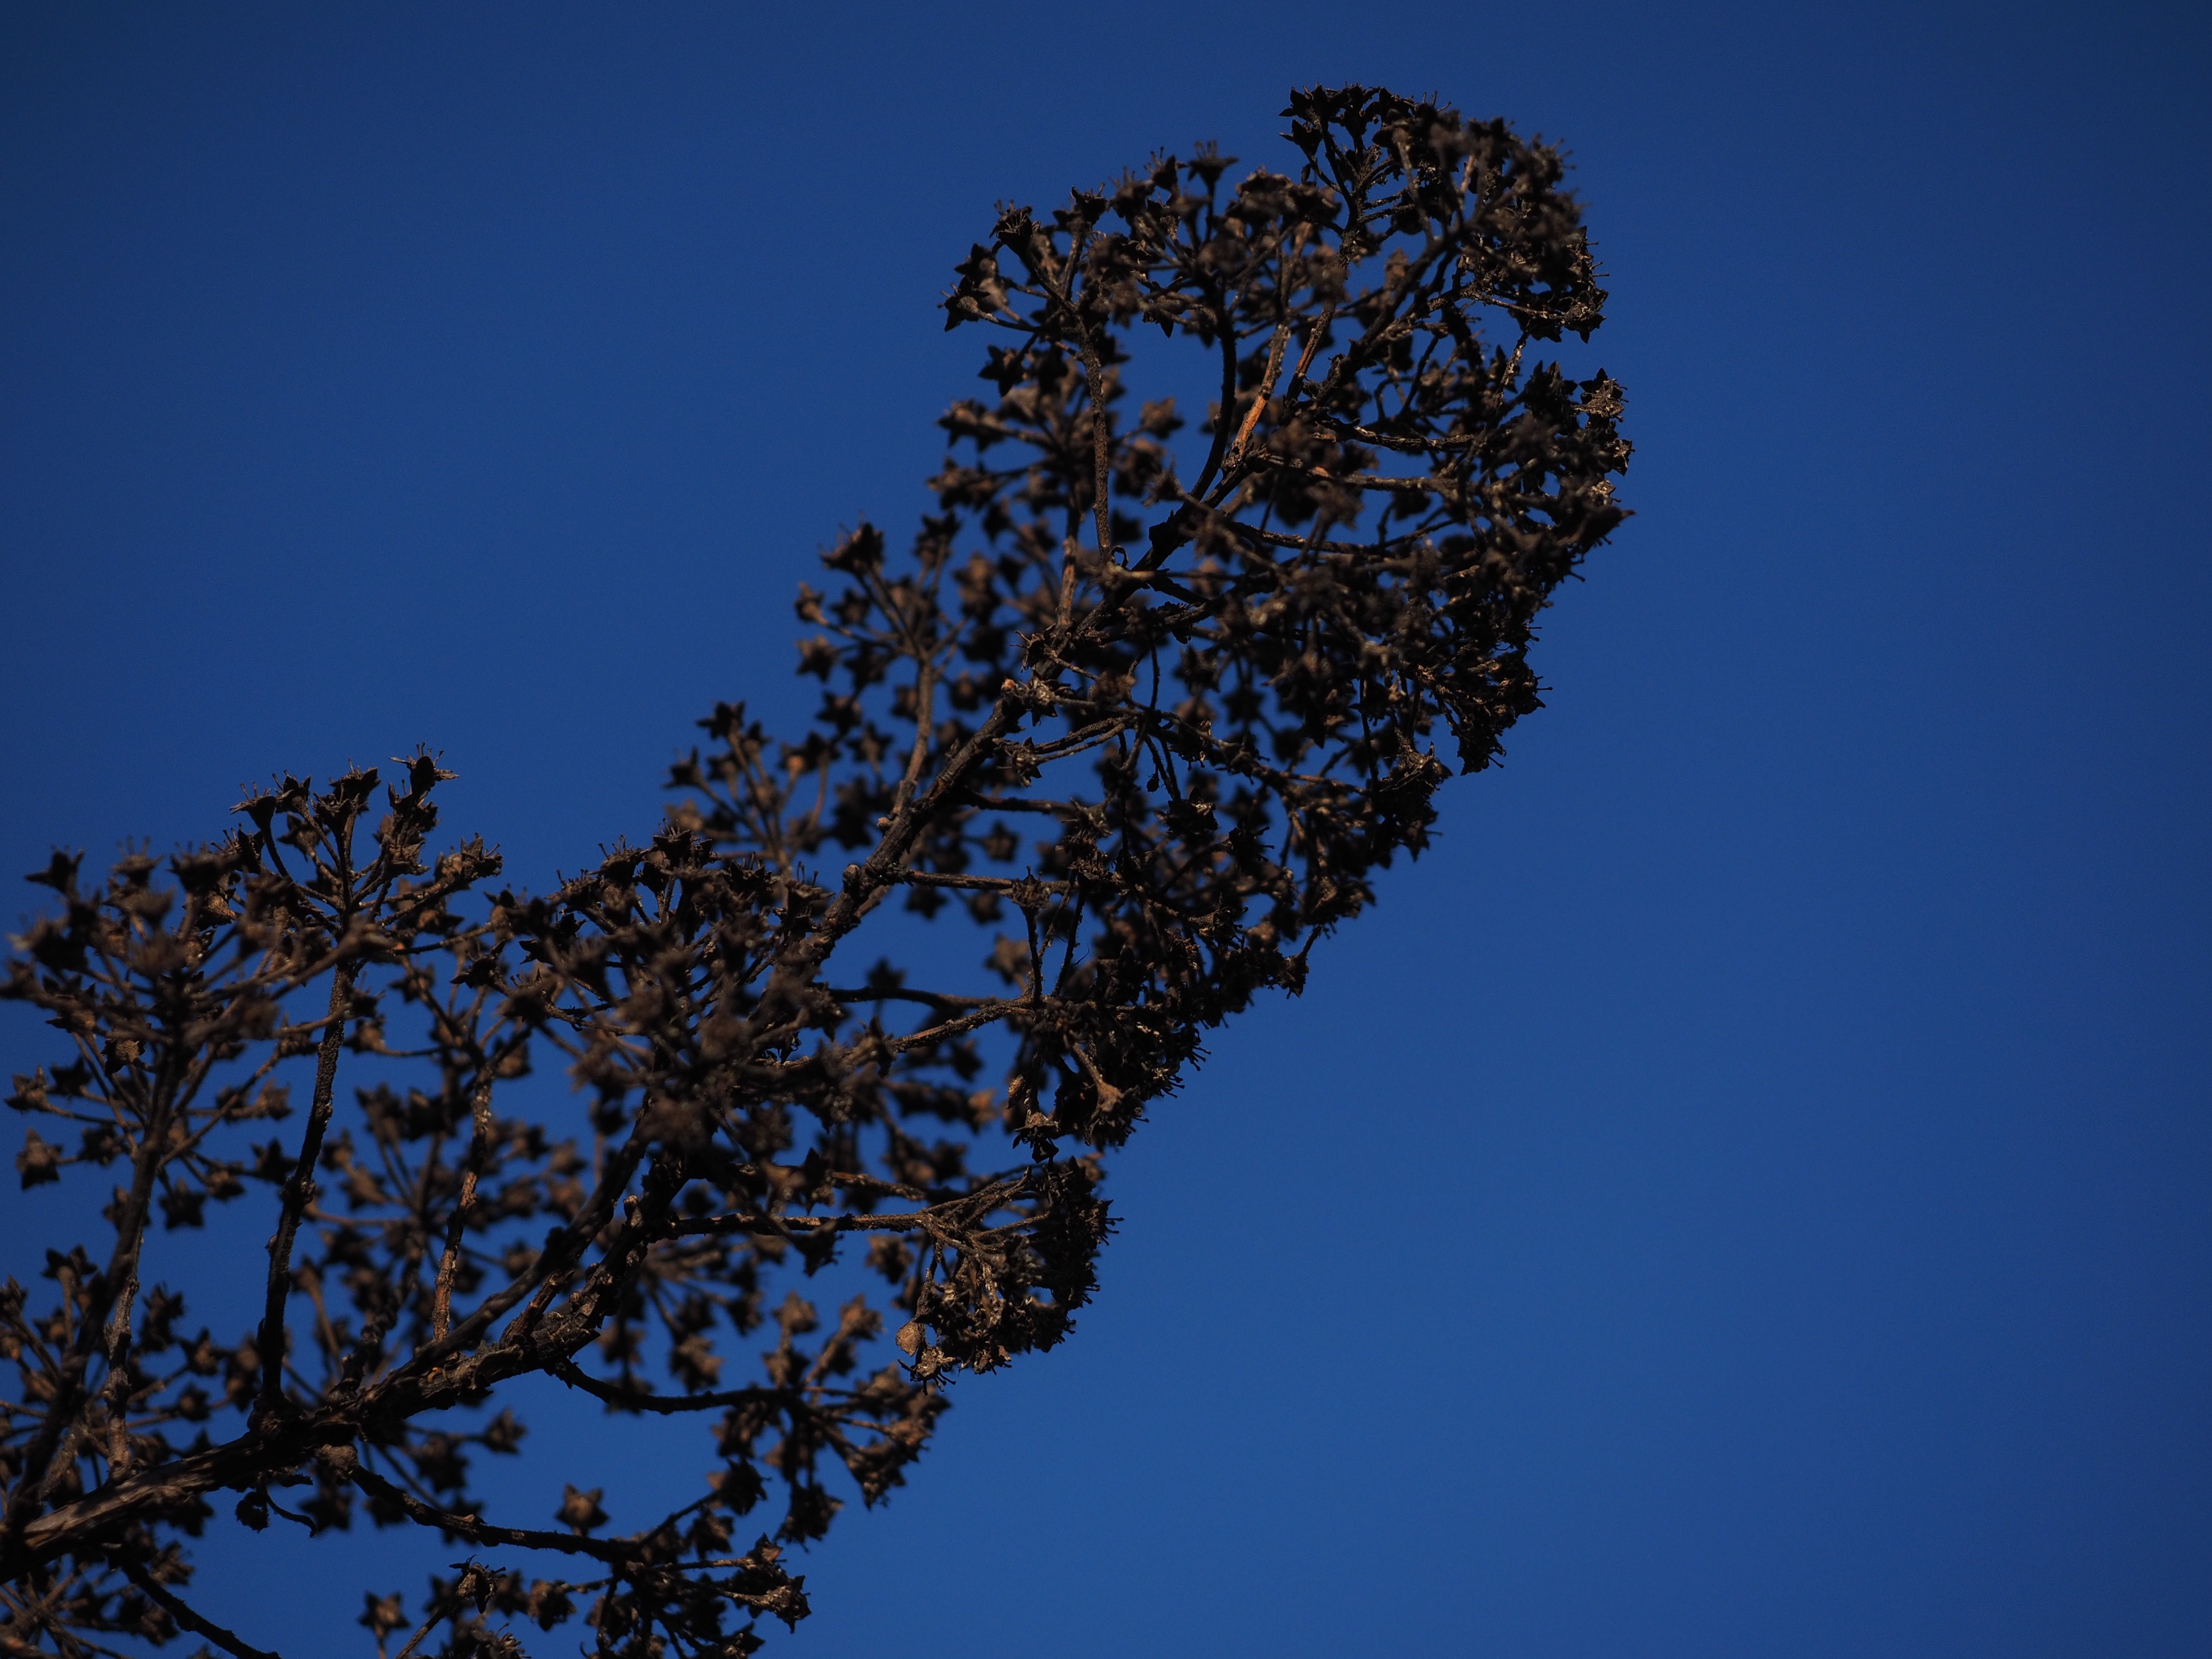
tree, nature, horizon, branch, silhouette, light, cloud, plant, sky, sunlight, leaf, flower, atmosphere, dry, dusk, bush, evening, reflection, blue, withered, ornamental shrub, spiraea, rose greenhouse, inflorescences, on the vine, bride spiere, spierstrauch, spiraea arguta, screen panicles, atmosphere of earth, woody plant